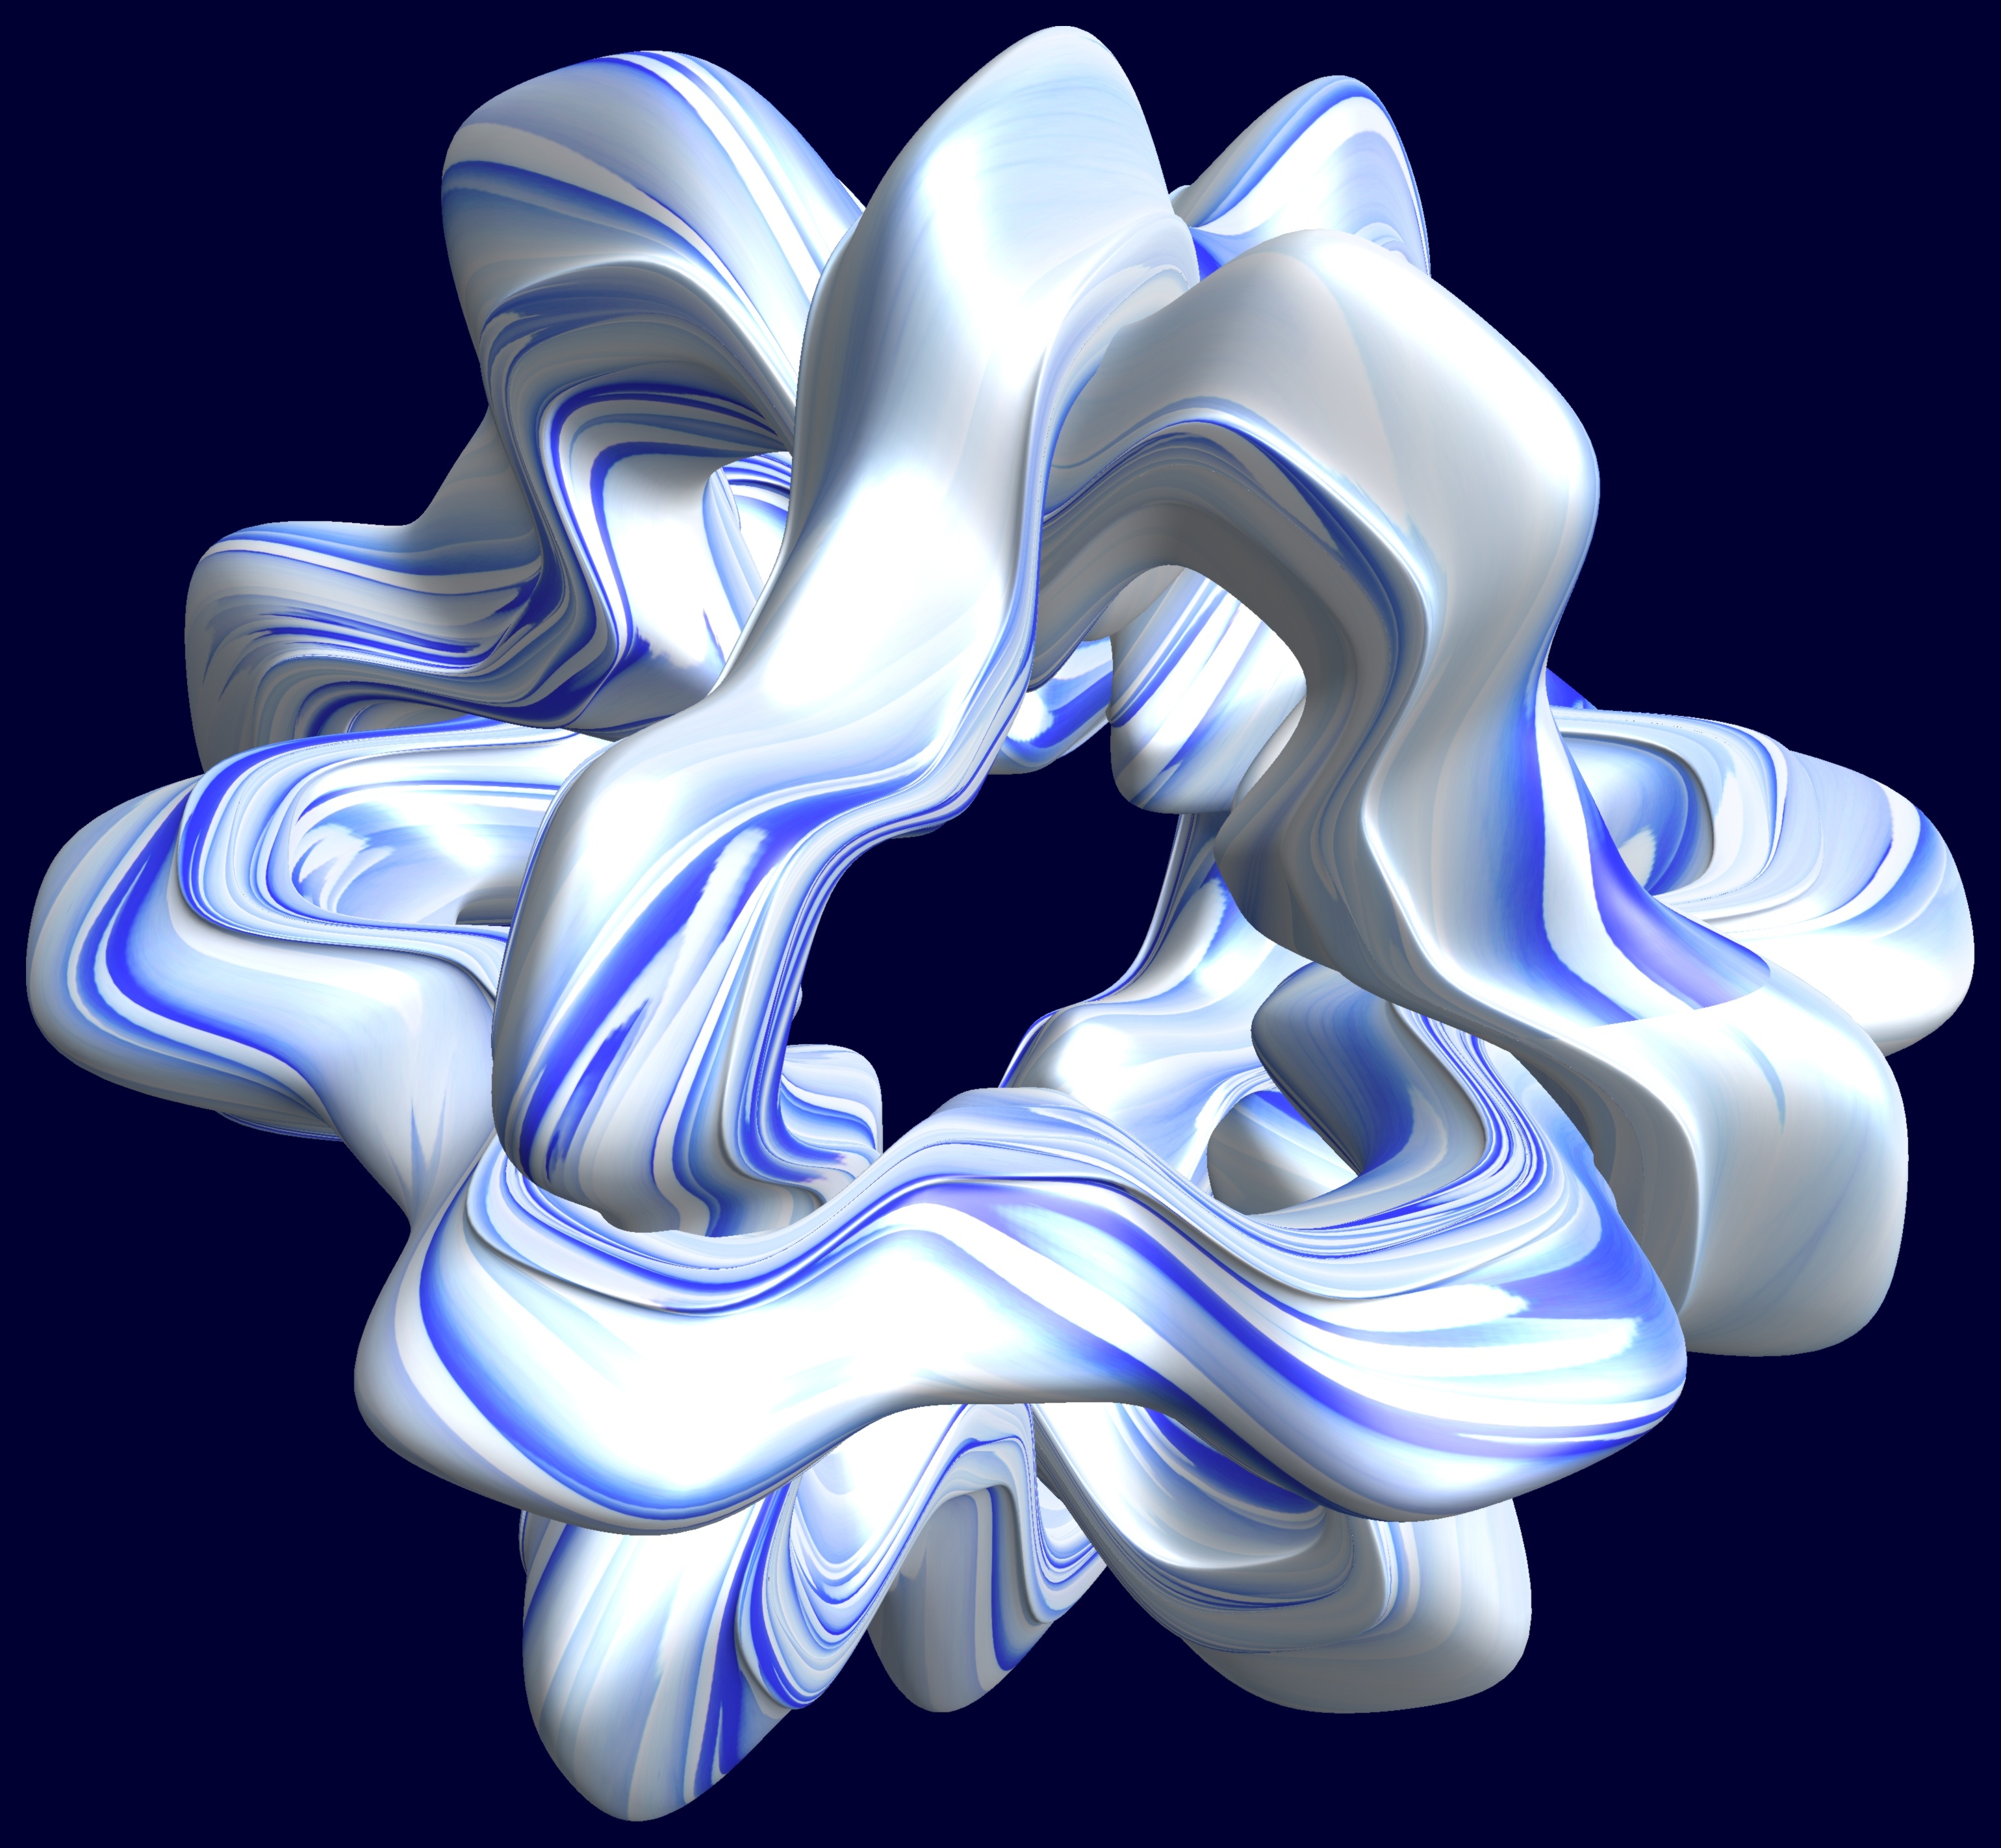
wing, structure, texture, flower, smoke, pattern, geometry, sculpture, illustration, design, symmetry, 3d, graphic, organ, shape, torus, mathematica, cg, parametricplot3d, code, program, algorithm, mapping, geometricsculpture, hexagram, squarewave